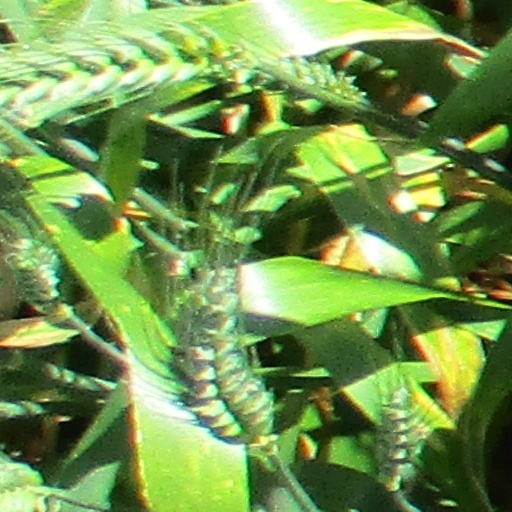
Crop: wheat